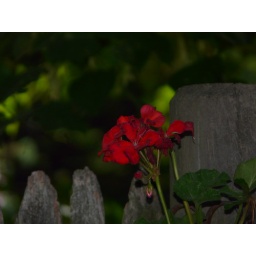
A geranium in a flower pot that hangs at the fencetop.